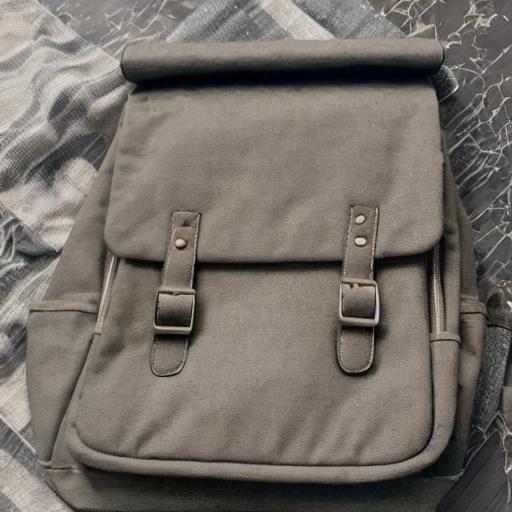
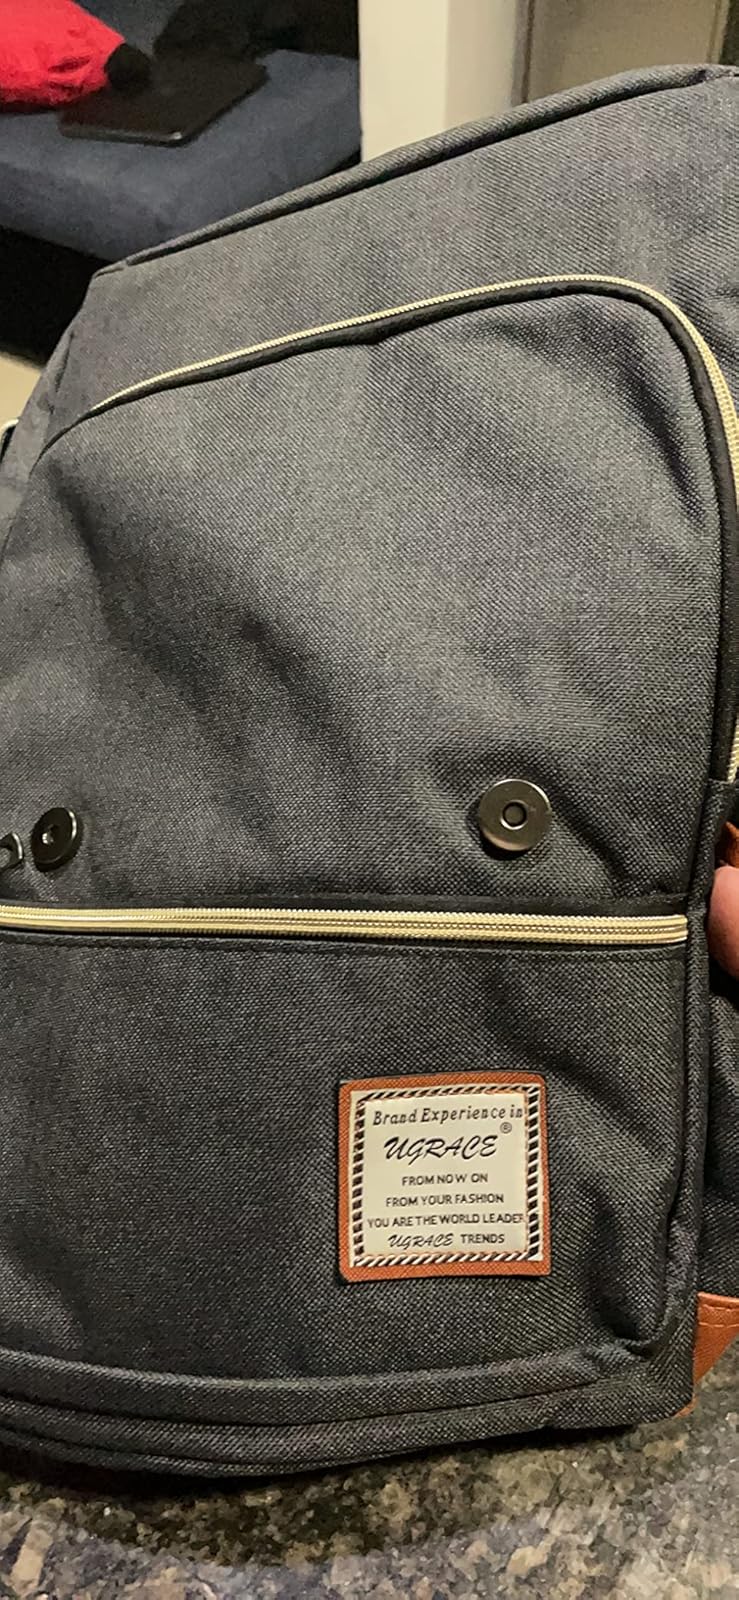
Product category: bag
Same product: no